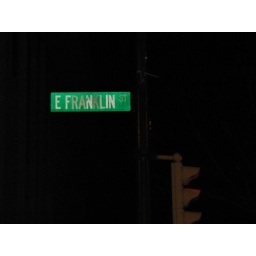
05. the name of a street sign in your neighborhood